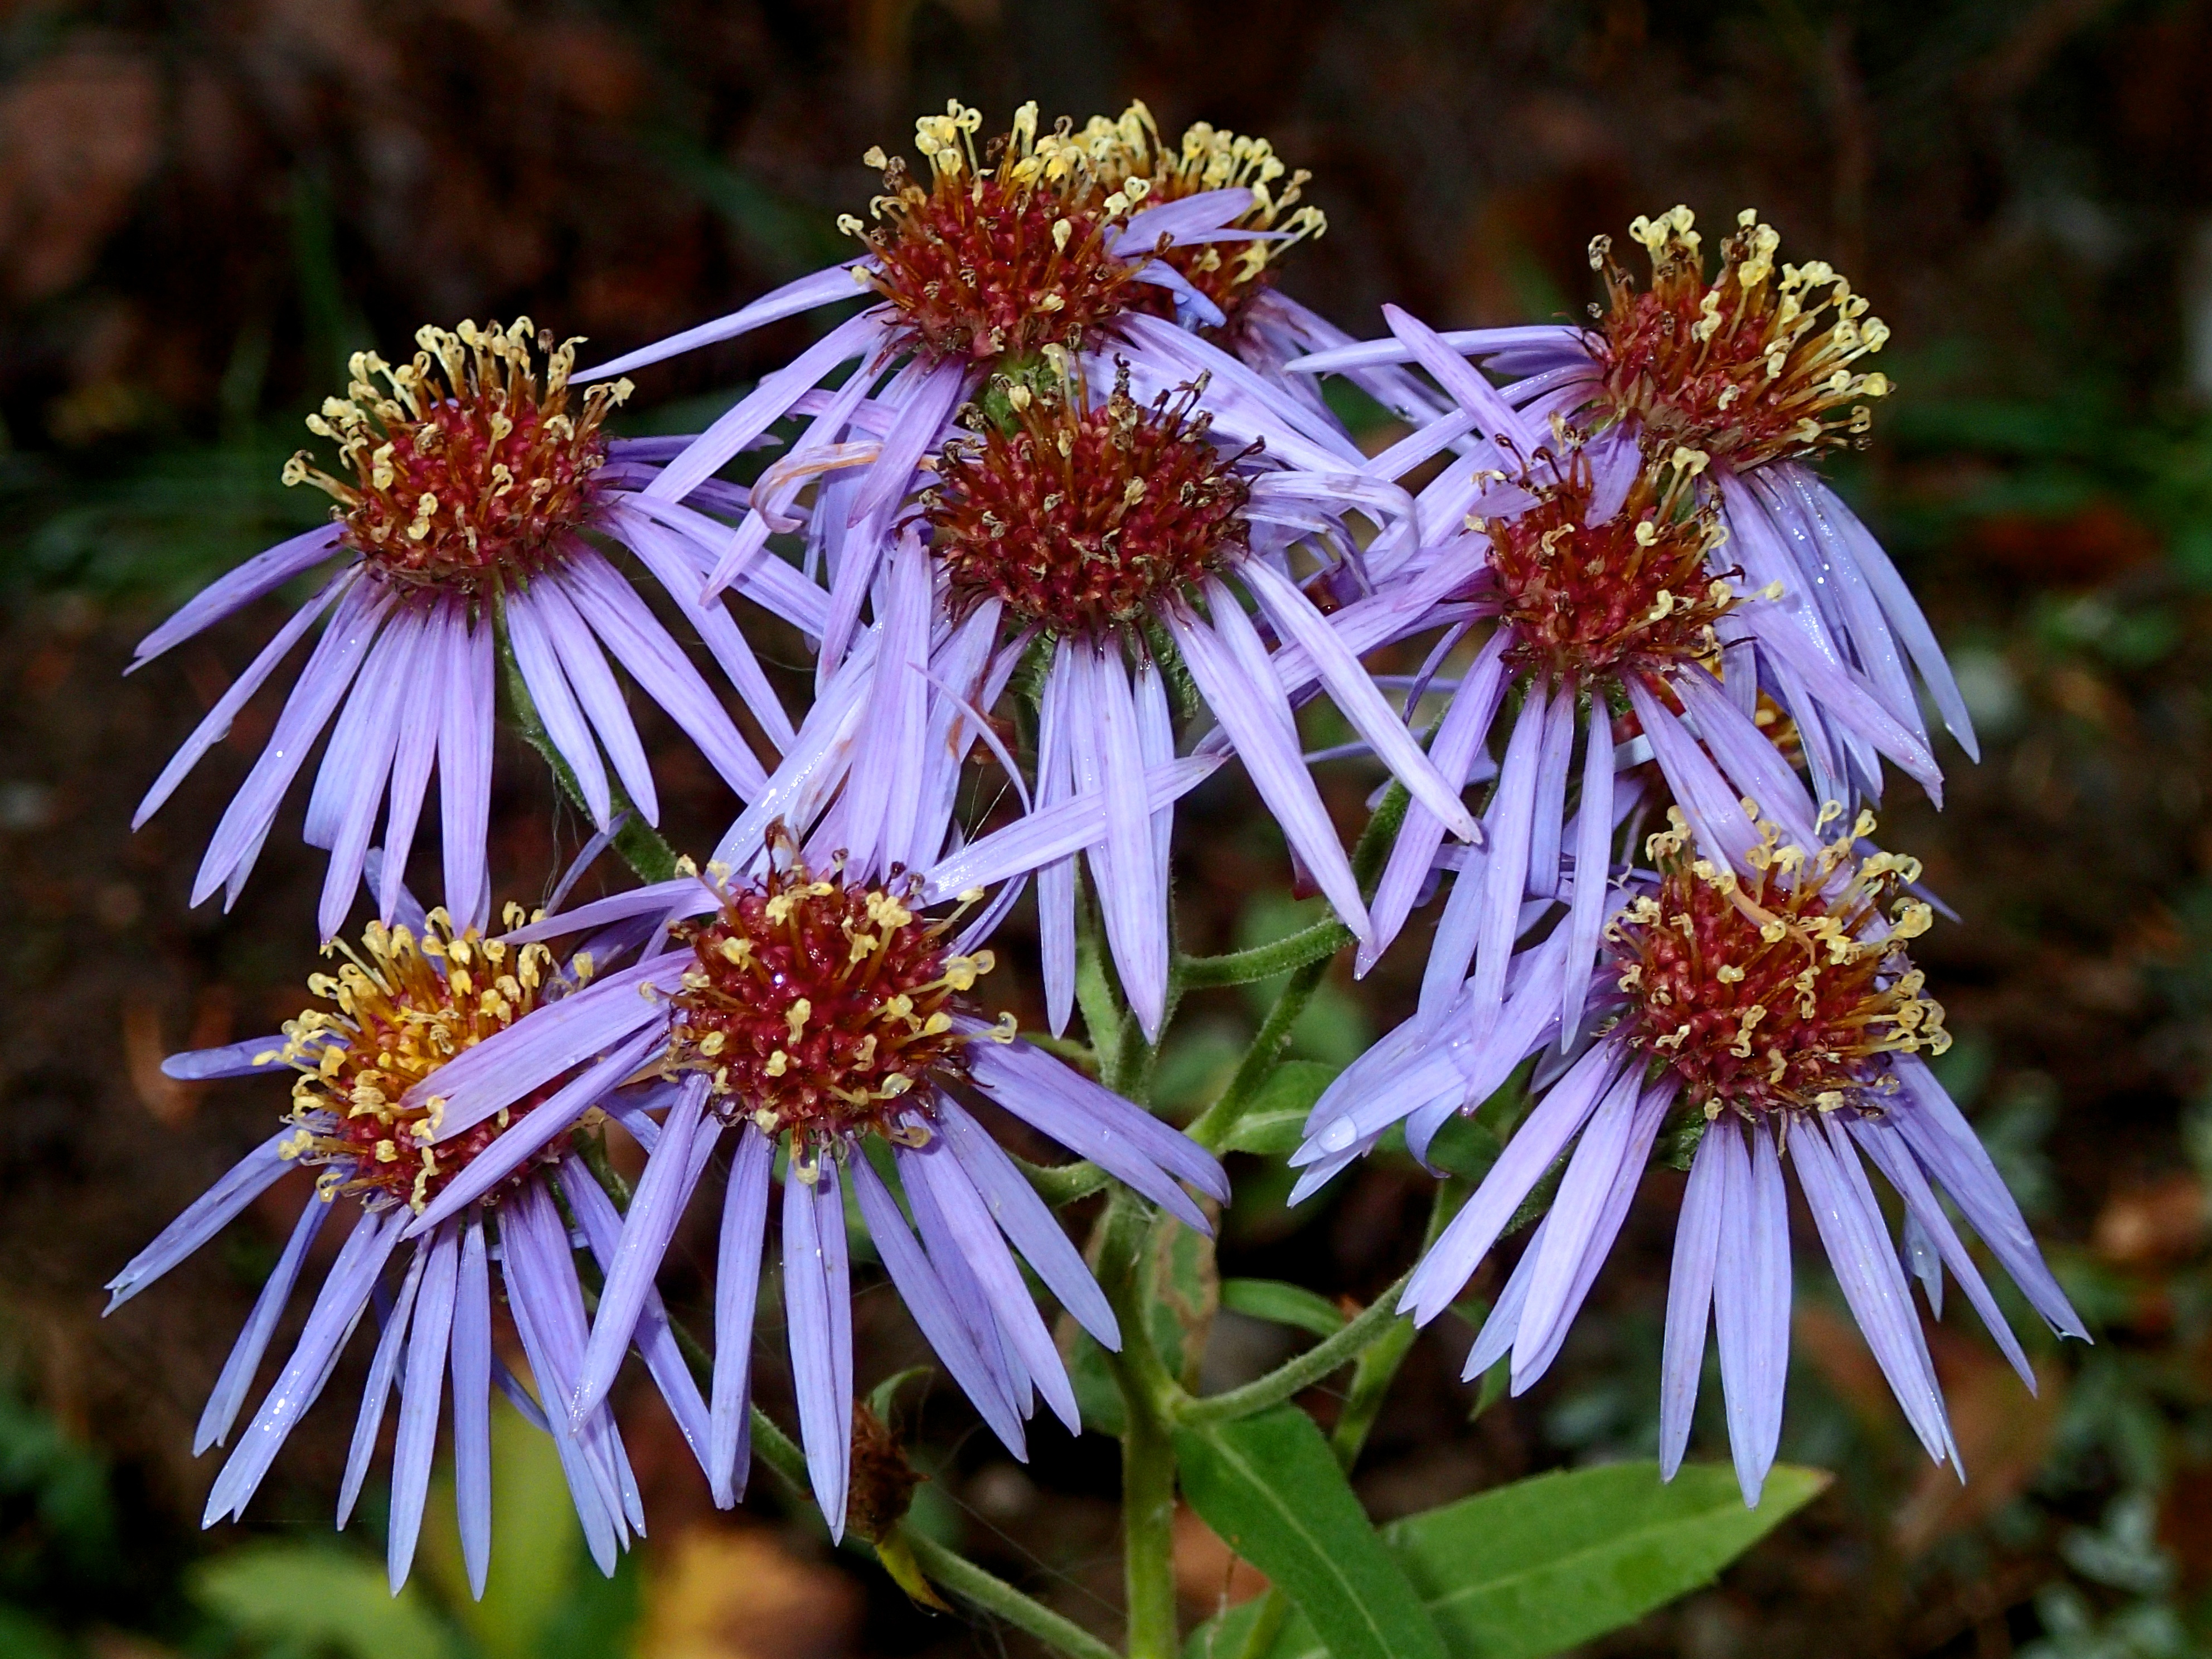
blossom, plant, meadow, flower, herb, produce, botany, flora, wildflower, aster, coneflower, nectar, macro photography, flowering plant, daisy family, land plant